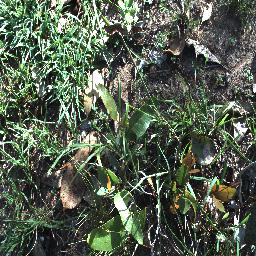
Label: negative